Elections in Belgium

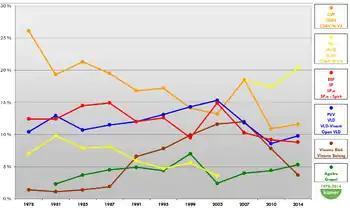

Voting in Belgium is done by paper voting or electronic voting on a computer depending on the place of voting. A few weeks before the actual election, every Belgian older than 18 receives a voter invitation card with the details of where and when to vote. The voting cards are sent by the municipal administration to all of the municipality's inhabitants based on the national population register. Voting bureaus are usually in schools. On polling day, always a Sunday, a volunteer at the voting bureau checks the voter in. After taking the voter's electronic identity card and voting card, the volunteer issues a magnetic card to operate the voting machine. After the voter has finished, the volunteer verifies that the magnetic card was used to cast a valid vote, then returns the voter's ID and voting card, now stamped as proof of having voted.